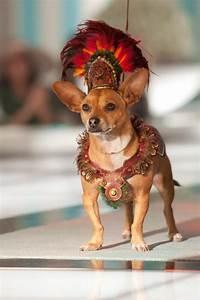
dog